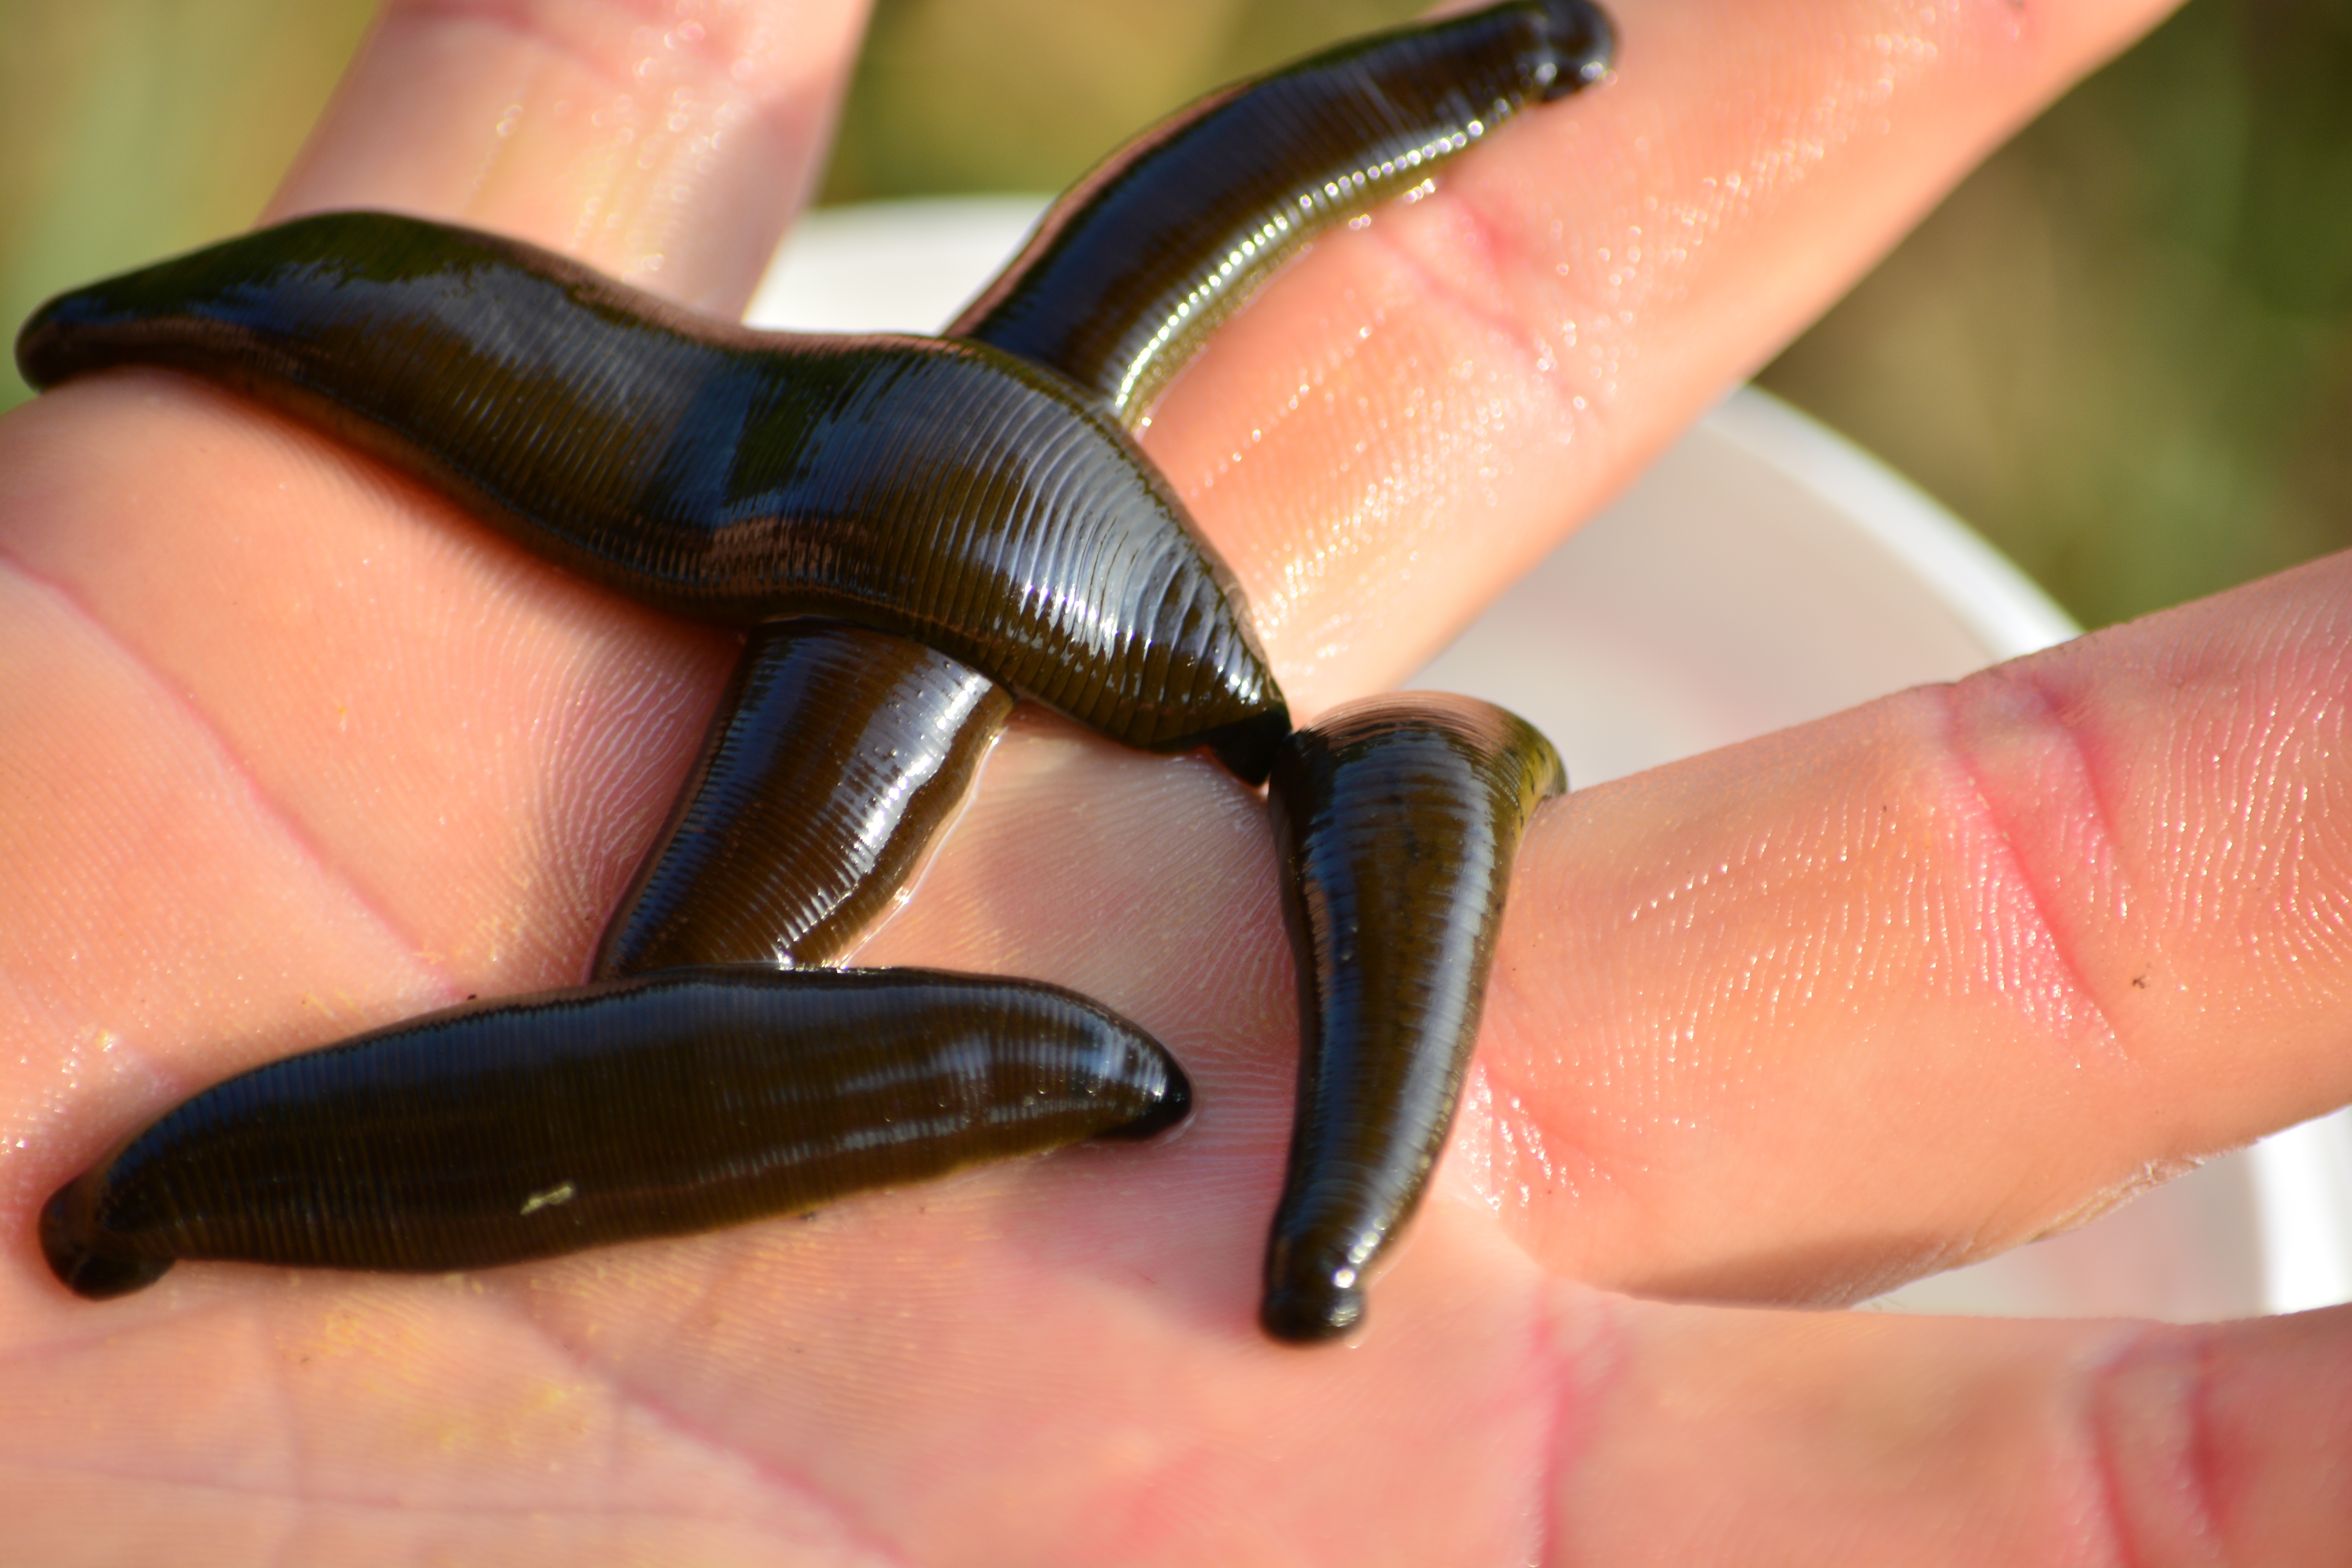
hand, leg, finger, nail, close up, bait, angler, macro photography, leech, medical leech